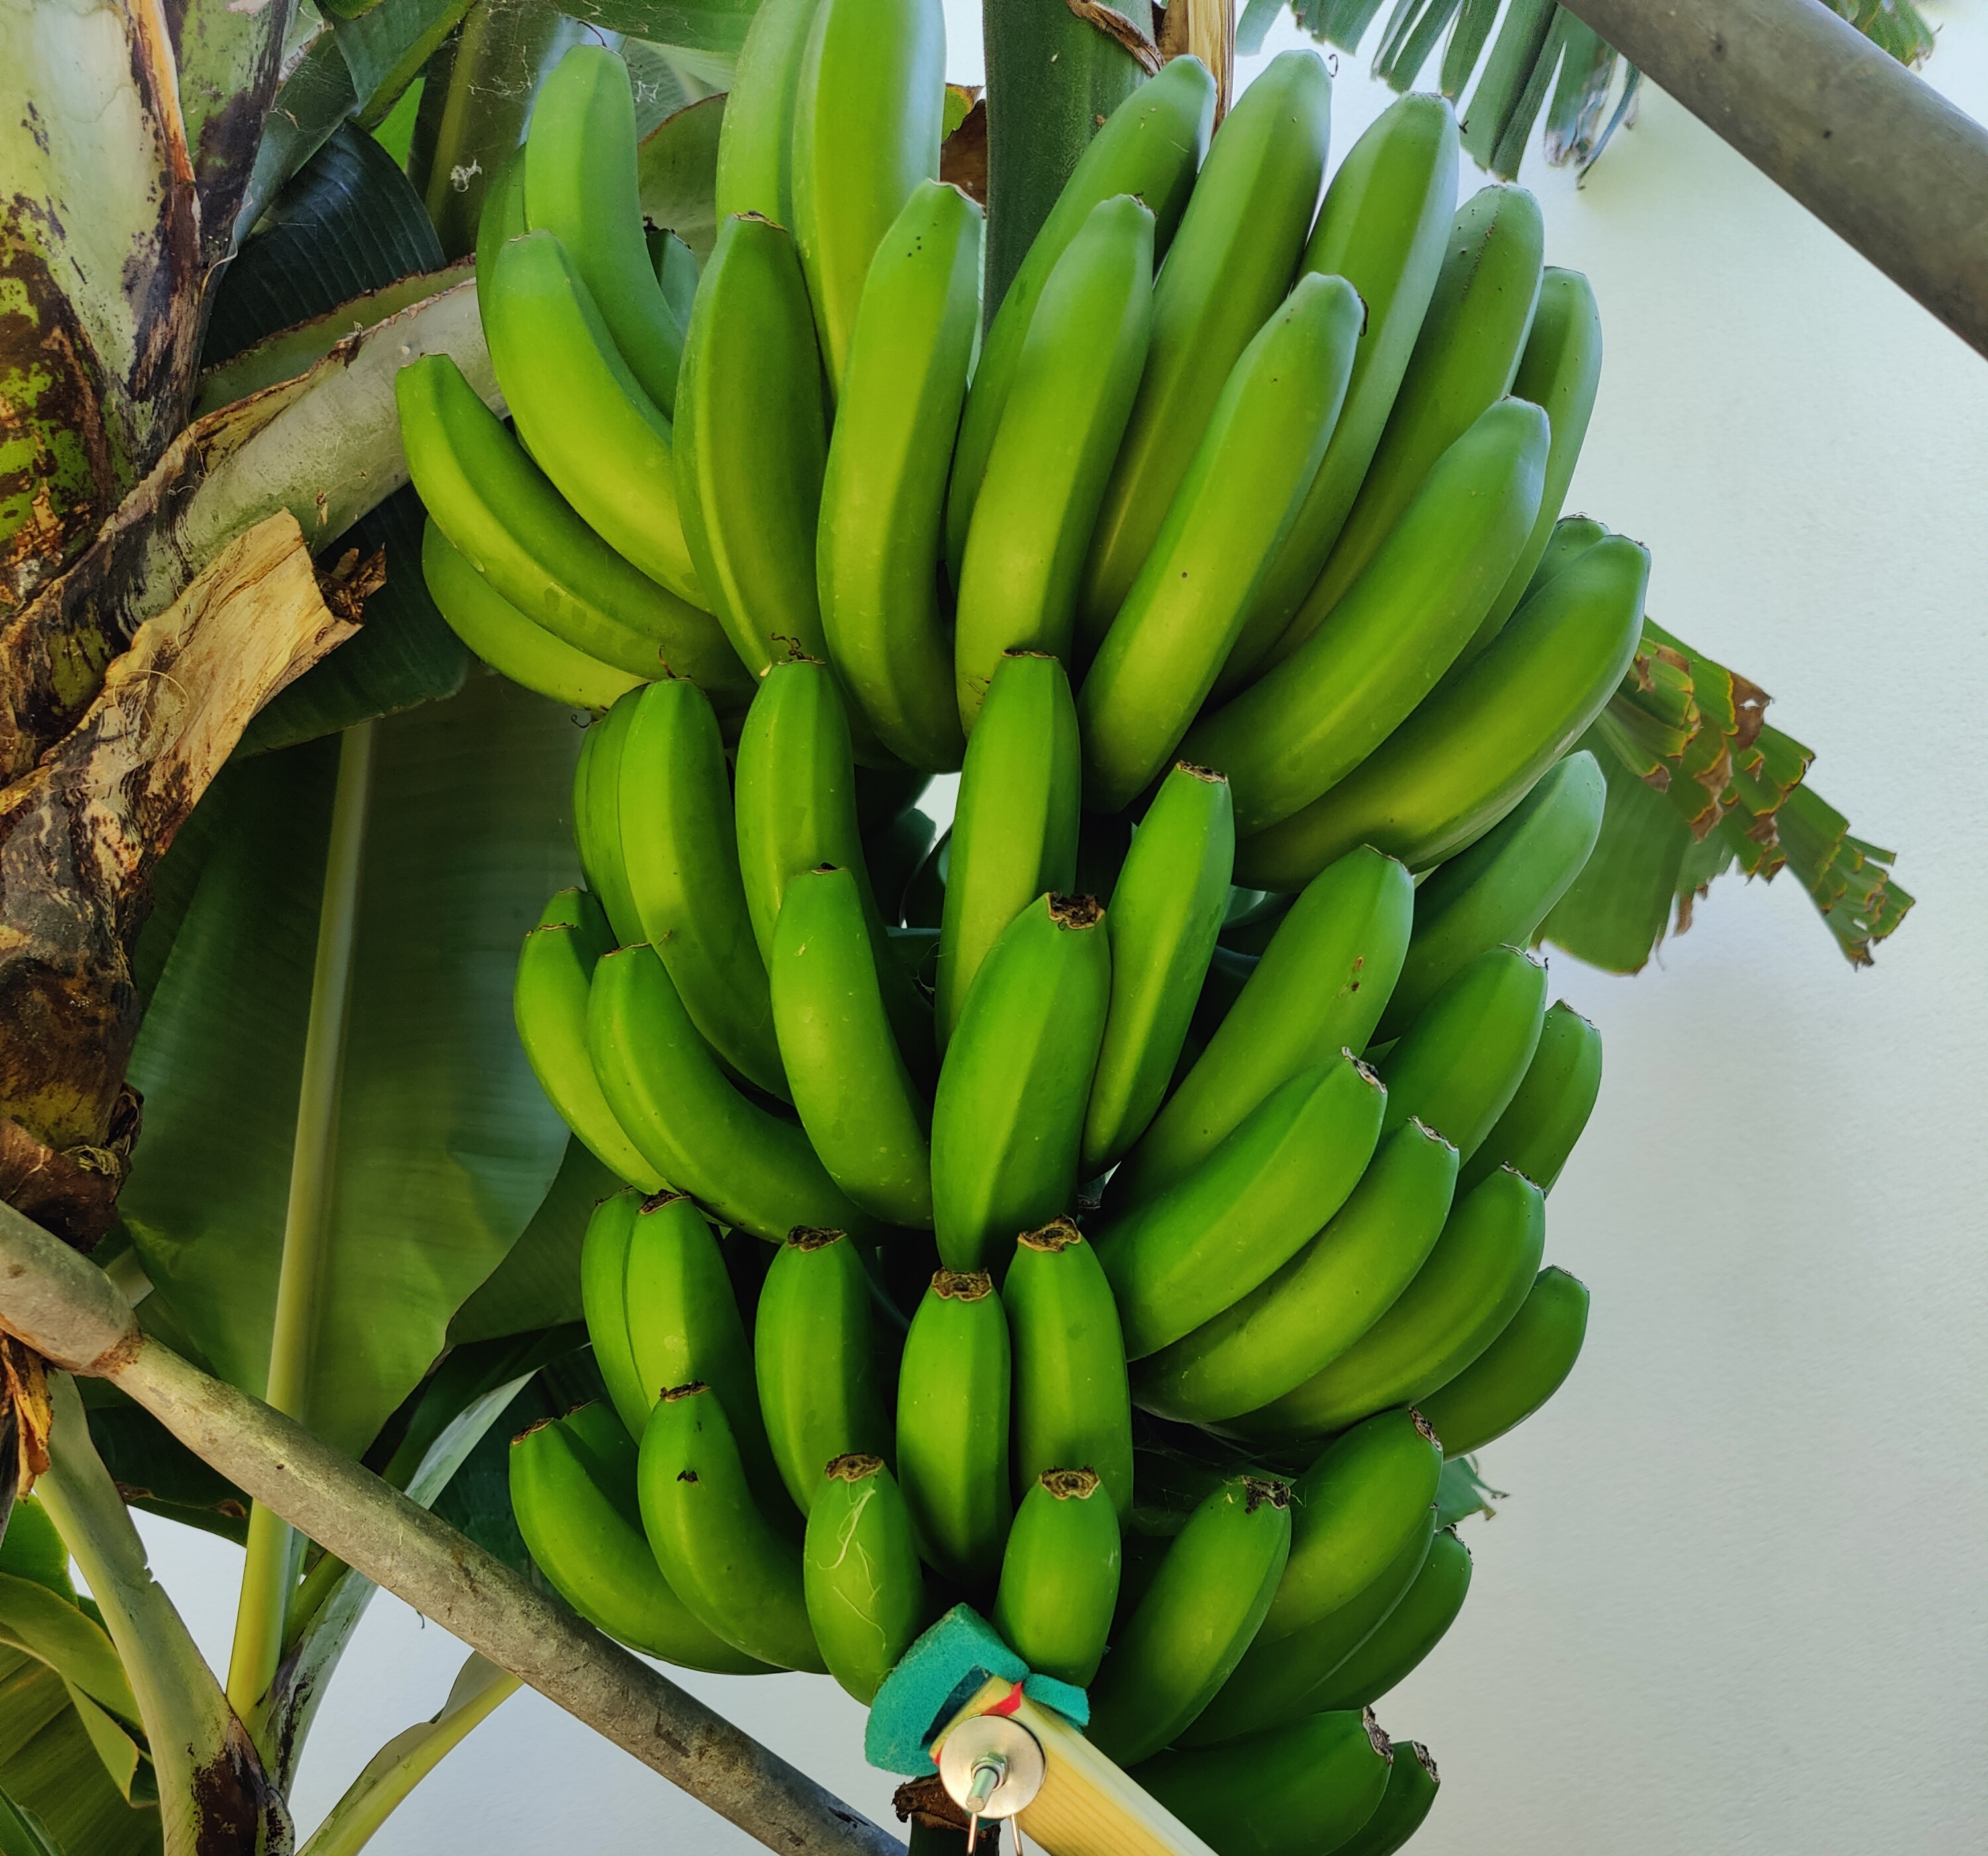
Label: Cut